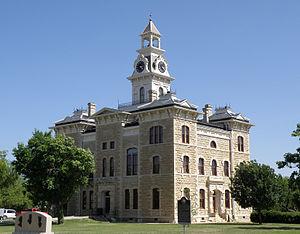
Le comté de Shackelford, en anglais : Shackelford County, est un comté situé dans le nord de la partie centrale de l'État du Texas aux États-Unis. Fondé le 1ᵉʳ février 1858, son siège de comté est la ville d'Albany. Selon le recensement des États-Unis de 2010, sa population est de 3 378 habitants. Le comté a une superficie de 2 371,1 km², dont 2 367,9 km² en surfaces terrestres. Il est baptisé en référence au docteur Jack Shackelford.
La ville d’Albany est le siège du comté de Shackelford, dans l’État du Texas, aux États-Unis. Sa population s’élevait à 2 034 habitants lors du recensement de 2010, estimée à 1 983 habitants en 2017.